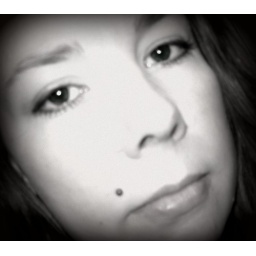
sweet girl in black n white